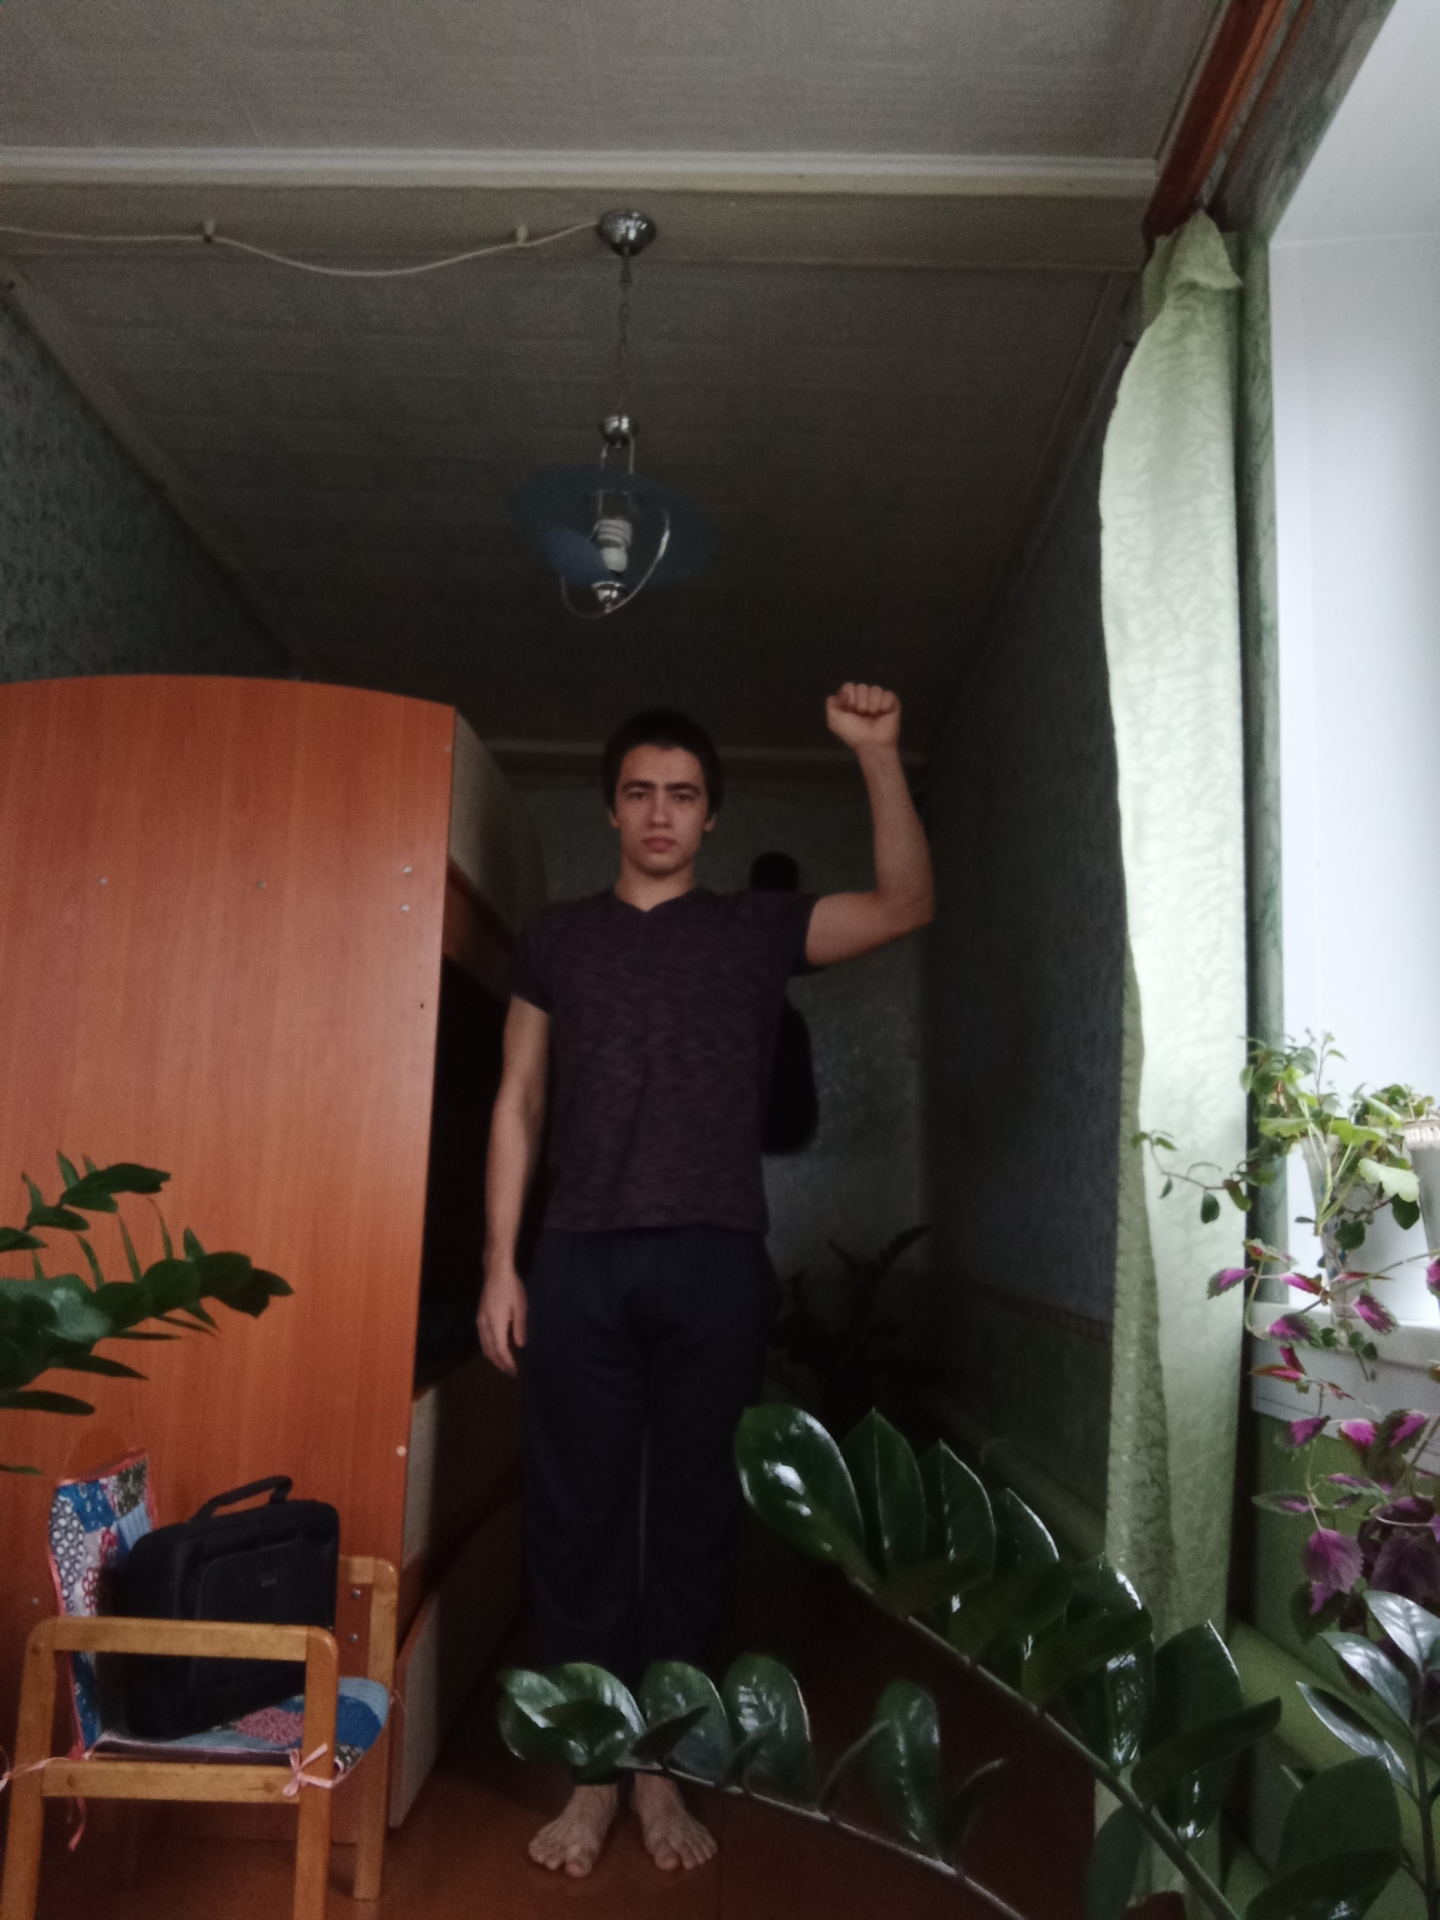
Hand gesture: fist